The Hot Wing King

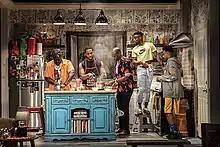

The Hot Wing King is a 2020 American comedy-drama play by writer Katori Hall. The play follows Cordell, his boyfriend, and their friends in Memphis, Tennessee preparing their culinary entry for the annual "Hot Wang Festival". "The Hot Wing King" premiered off-Broadway at Signature Theatre on February 11, 2020, and had a limited run due to the COVID-19 pandemic. Hall received the 2021 Pulitzer Prize for Drama for "The Hot Wing King."